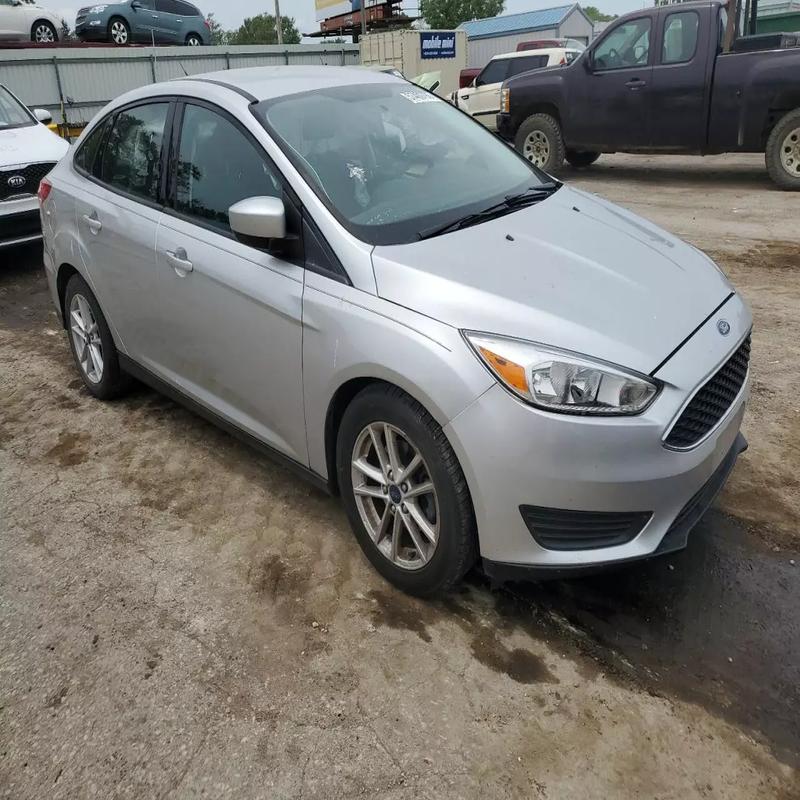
Aucun dommage détecté.
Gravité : aucun